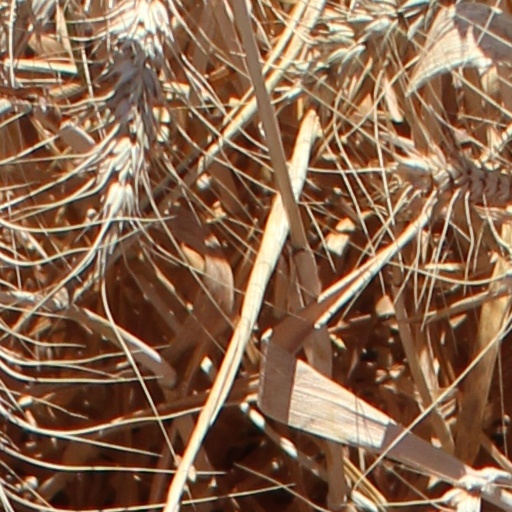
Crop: wheat